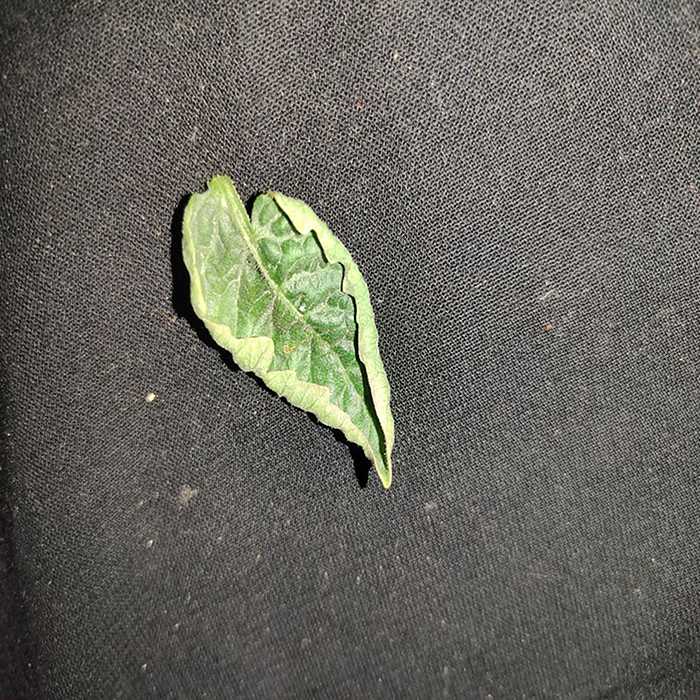
Plant: Tomato
Label: Tomato leaf curl virus